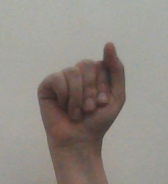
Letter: saad